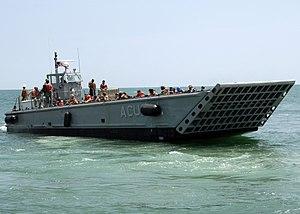
Liste des navires actifs de la marine bangladaise, branche navale des forces armées du Bangladesh.